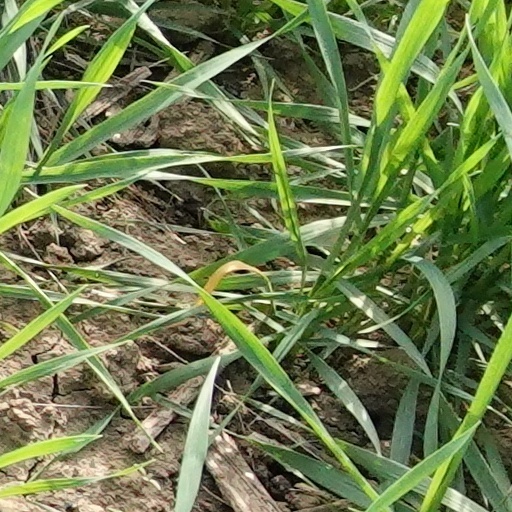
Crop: wheat